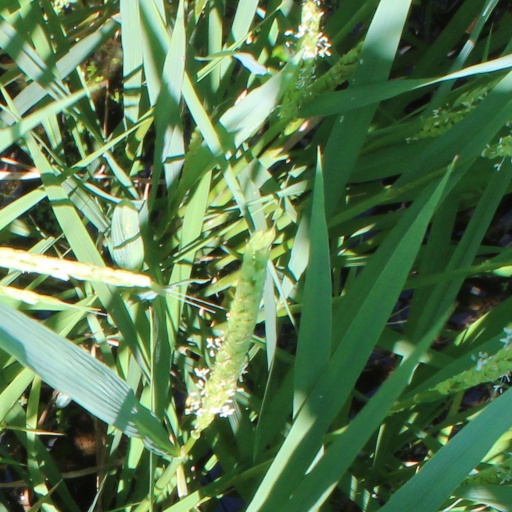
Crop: rice